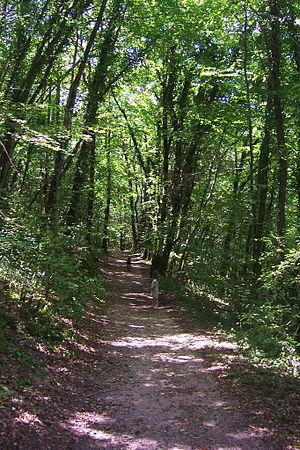
Chemin de Cabouy à Saint Sauveur sur les bords de l'Ouysse
L'Ouysse est une rivière française du Massif central qui coule dans le département du Lot, en région Occitanie. Cet affluent en rive gauche de la Dordogne entaille d'abord le causse de Gramat de profonds canyons comme à Rocamadour, puis devient souterrain sur l'essentiel de son parcours. Certaines parties sont encore inconnues et cela entraîne des incertitudes sur la longueur totale du cours d'eau.